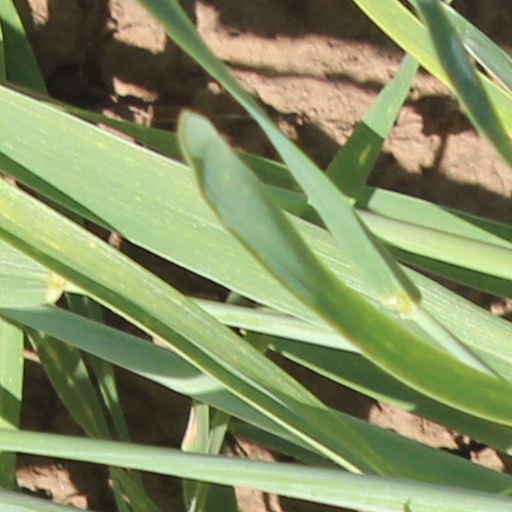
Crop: wheat